William Lambton

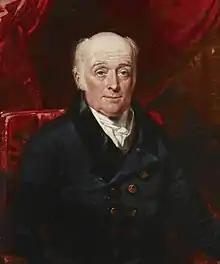
Lambton in 1822, oil painting by William Havell in the Royal Asiatic Society

Lieutenant-Colonel William Lambton ( 1753 – 20 or 26 January 1823) was a British soldier, surveyor, and geographer who began a triangulation survey in 1800-1802 that was later called the Great Trigonometrical Survey of India. His initial survey was to measure the length of a degree of an arc of the meridian so as to establish the shape of the Earth and support a larger scale trigonometrical survey across the width of the peninsula of India between Madras and Mangalore. After triangulating across the peninsula, he continued surveys northwards for more than twenty years. He died during the course of the surveys in central India and is buried at Hinganghat in Wardha district of Maharashtra. He was succeeded by his assistant George Everest.